United States Potash Railroad

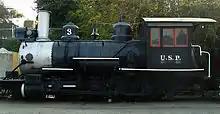
United States Potash Company Engine Number 3 on display at Fairplex (Pomona, California)

The United States Potash Railroad was a narrow gauge railroad built in 1931 to carry potash from the mines to the mill at Loving, New Mexico where the Atchison, Topeka & Santa Fe Railroad had a spur that went out to the refinery to carry out the processed potash. The railroad was located at Loving, New Mexico, just east of Carlsbad, New Mexico, USA, and Carlsbad Caverns National Park.